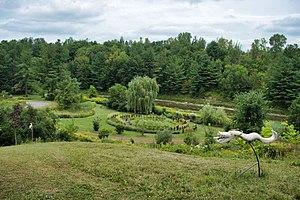
Jardin Moore, Mascouche, Québec